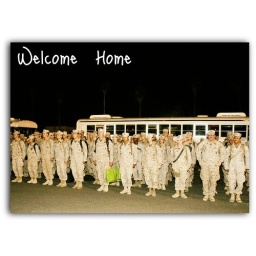
Marines home from Iraq just getting off the bus at Camp Pendleton. Our son Adam is in there somewhere.